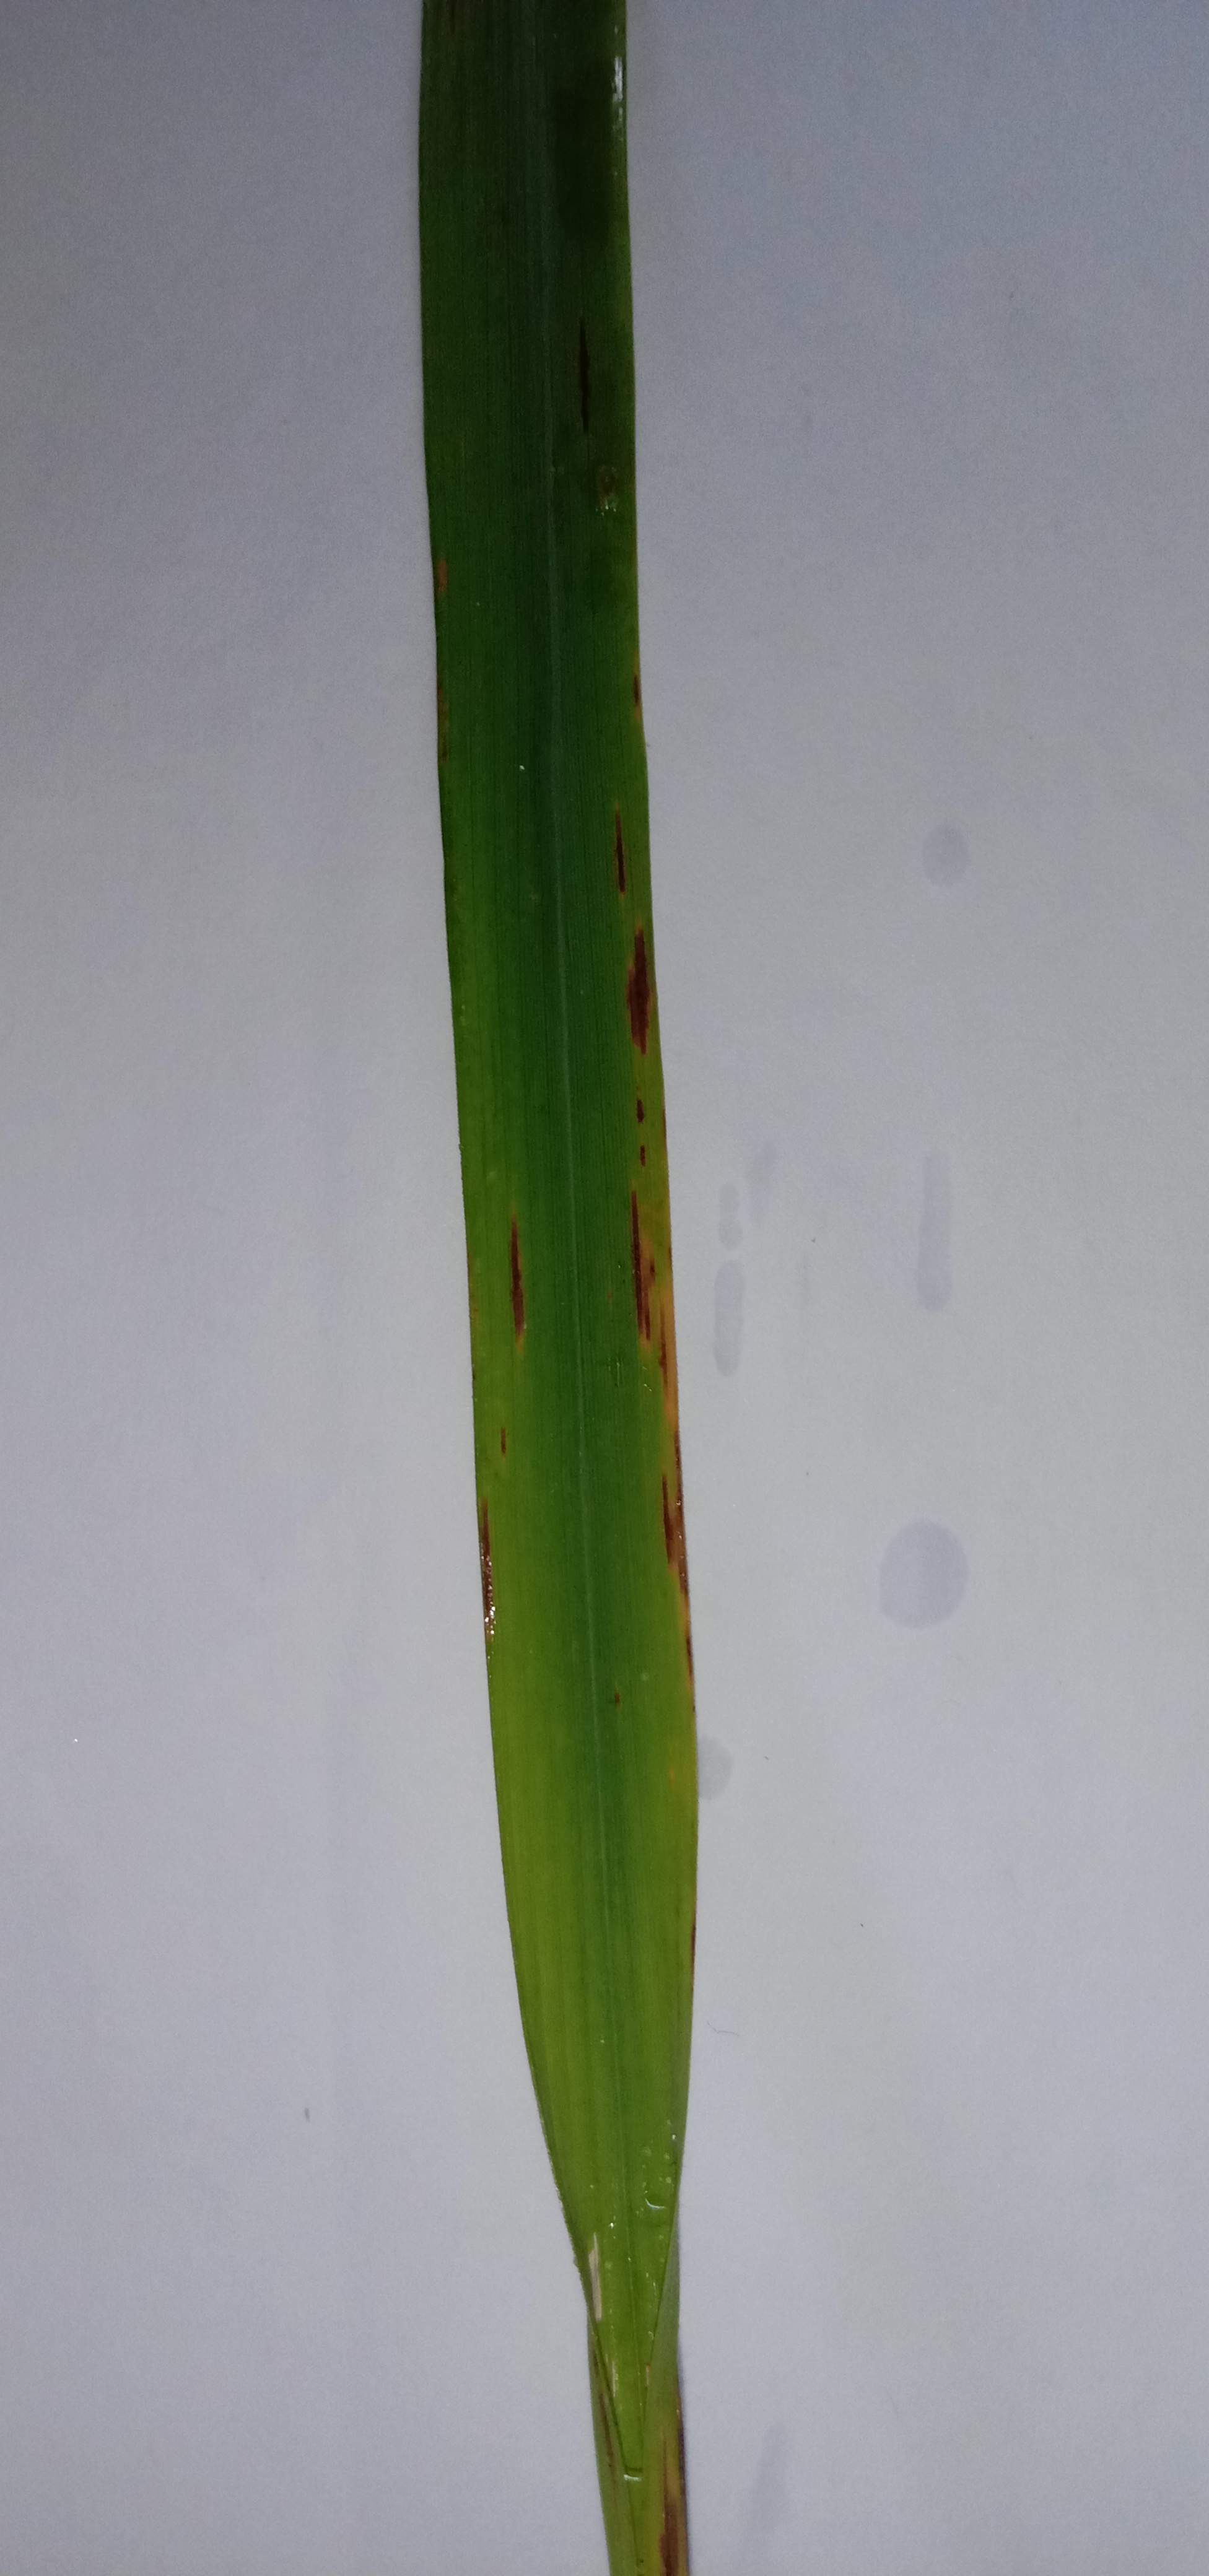
Label: Rice___Leaf_Blast